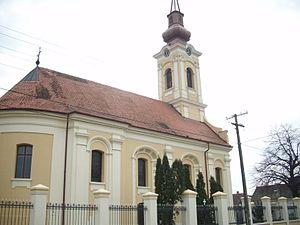
L'éparchie de Syrmie est une éparchie, c'est-à-dire une circonscription de l'Église orthodoxe serbe. Elle se trouve au sud-ouest de la province de Voïvodine, en Serbie. Son siège se trouve à Sremski Karlovci. En 2006, elle est administrée par l'évêque Vasilije.
Stara Pazova est une ville et une municipalité de Serbie situées dans la province autonome de Voïvodine. Elles font partie du district de Syrmie. Au recensement de 2011, la ville comptait 18 429 habitants et la municipalité dont elle est le centre 65 508.